Zwätzen

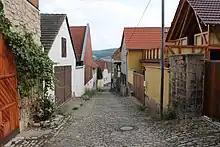
Zwätzen, Schulgasse

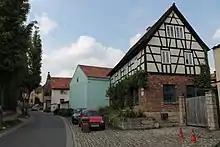
Zwätzen, Max-Gräfe street

Zwätzen is a district of the city of Jena in Thuringia, Germany. As a settlement Zwätzen was first mentioned in 1182 and was under the rule of Louis the Pious at that time.